Sylhet Government Polytechnic Institute

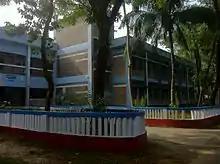
Computer Department, Sylhet Polytechnic Institute

In 1955, Ford Foundation established Sylhet Polytechnic Institute along with four other similar institutes at Dhaka, Rangpur, Bogra, Pabna and Barisal. At the beginning, SPI offered 3 years long courses, based on the syllabus of Oklahoma State University. The certificate issued by the then Technical Education Board was "Associated in Engineering" having provision to undergo Bachelor of Science courses in United States. Its formation and academic course history goes back to the birth of Ahsanullah Engineering College, which is now known as BUET.